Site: brandenburg
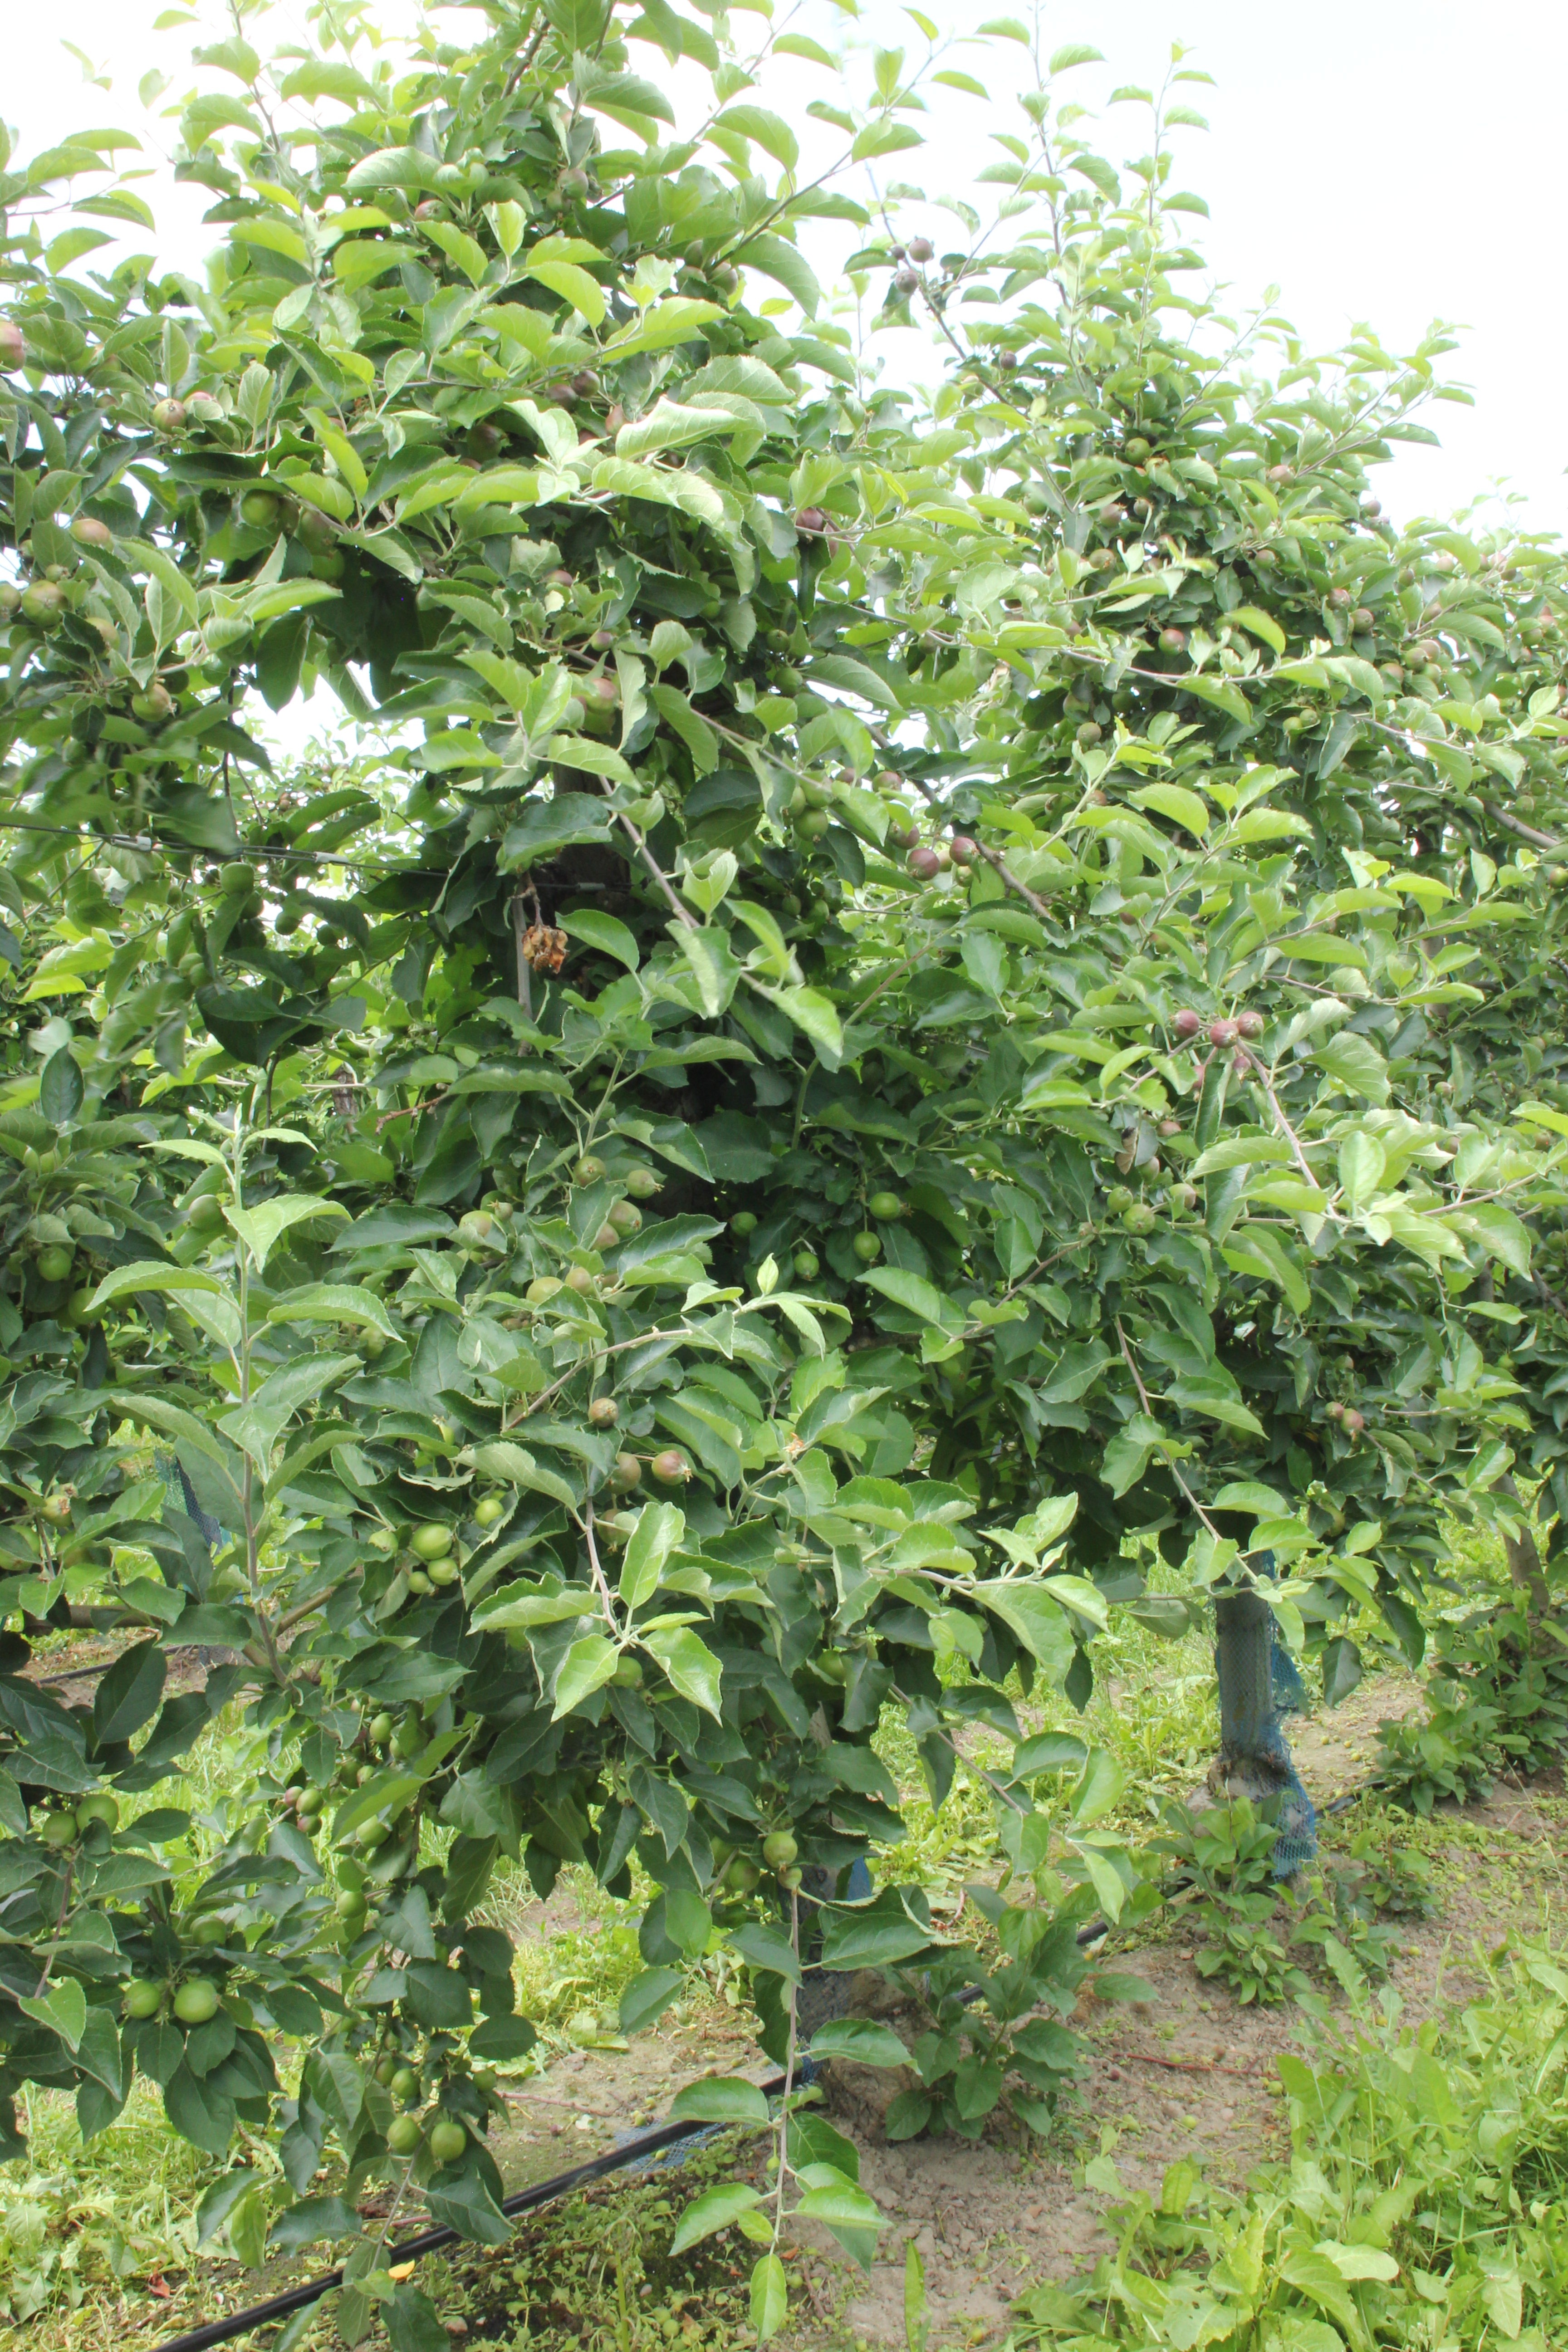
Growth stage (BBCH 73): Development of fruit